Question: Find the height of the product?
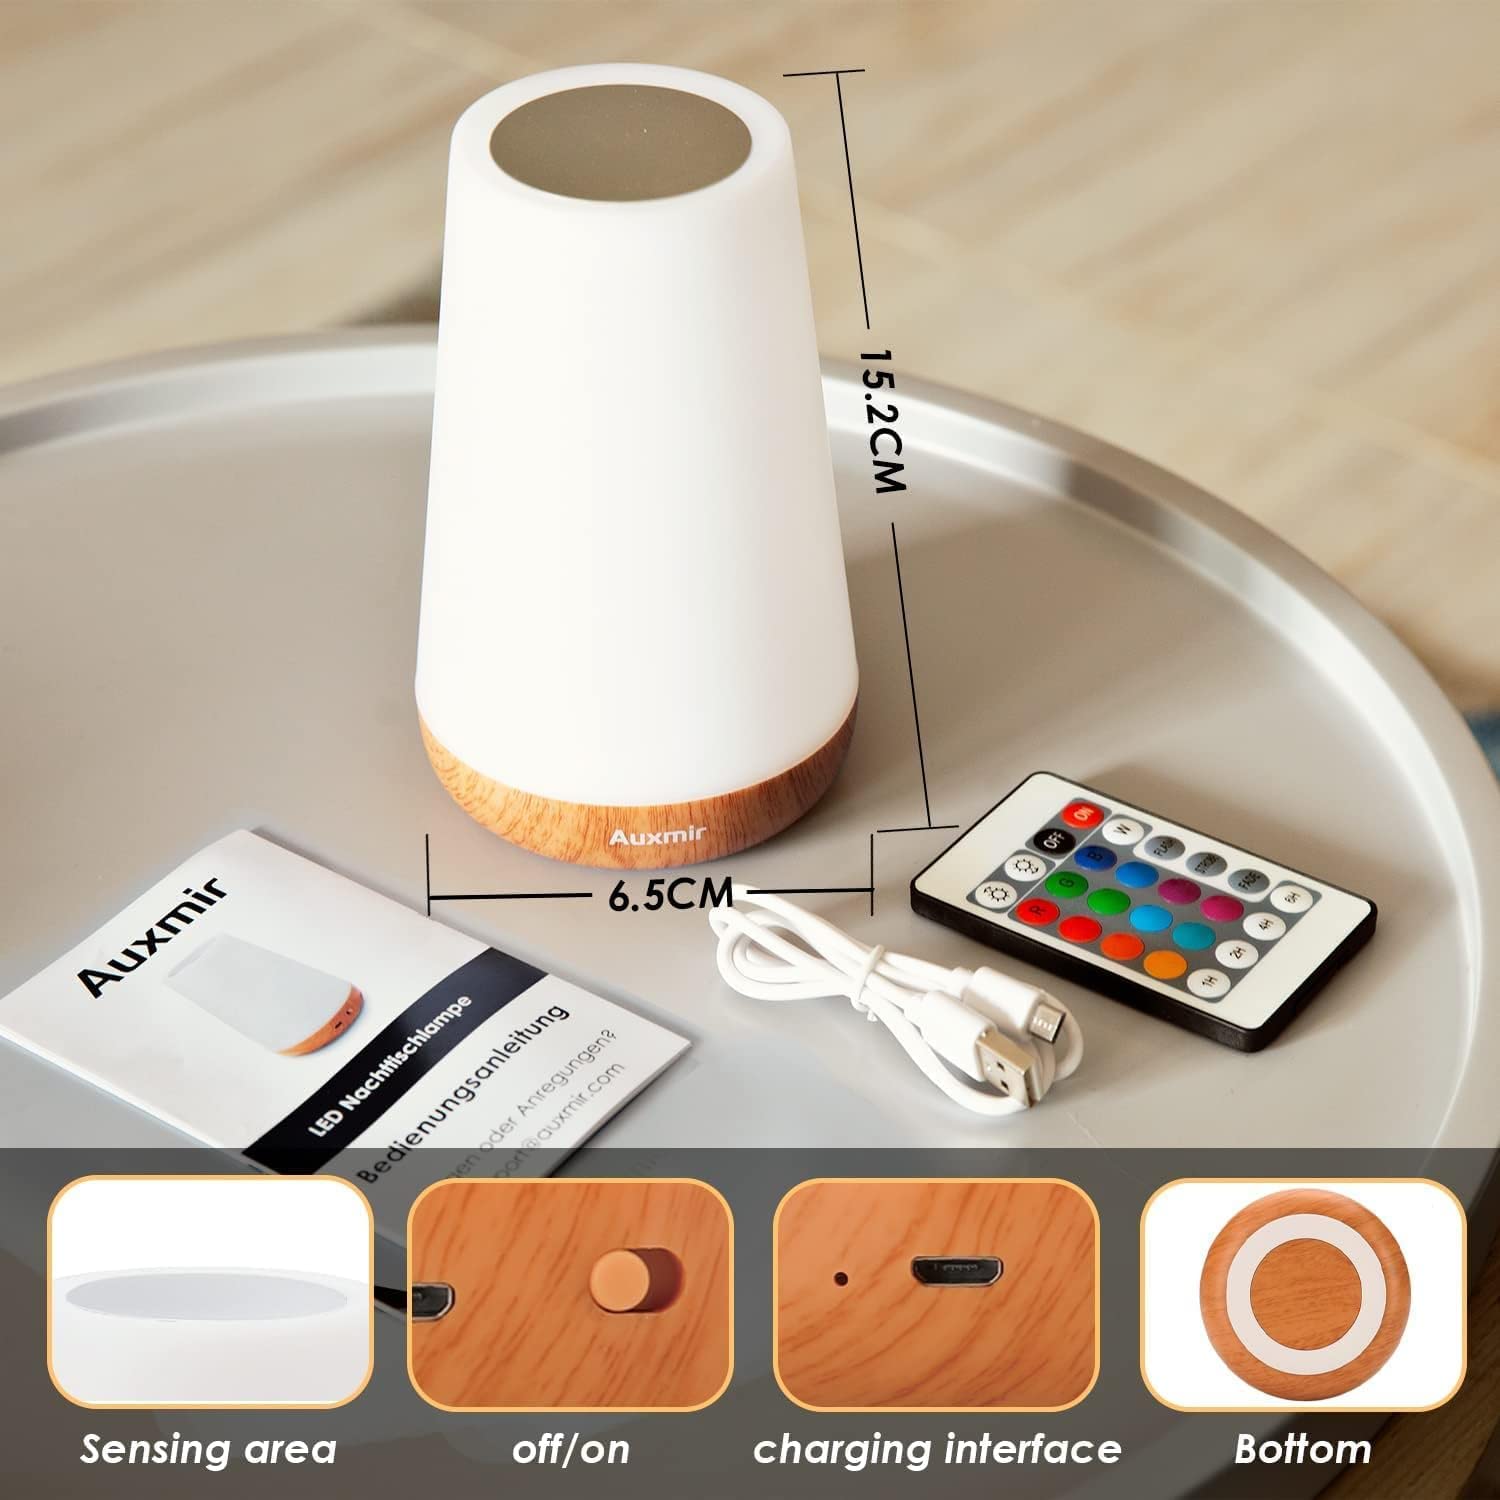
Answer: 15.2 centimetre